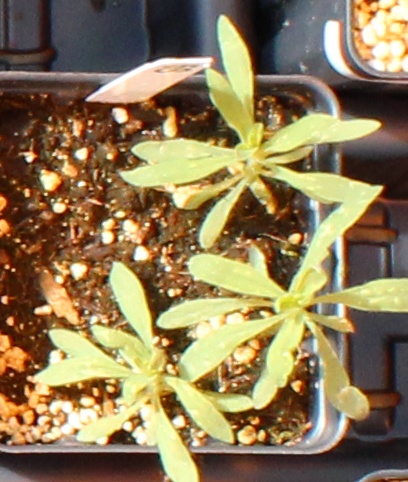
Label: Kochia